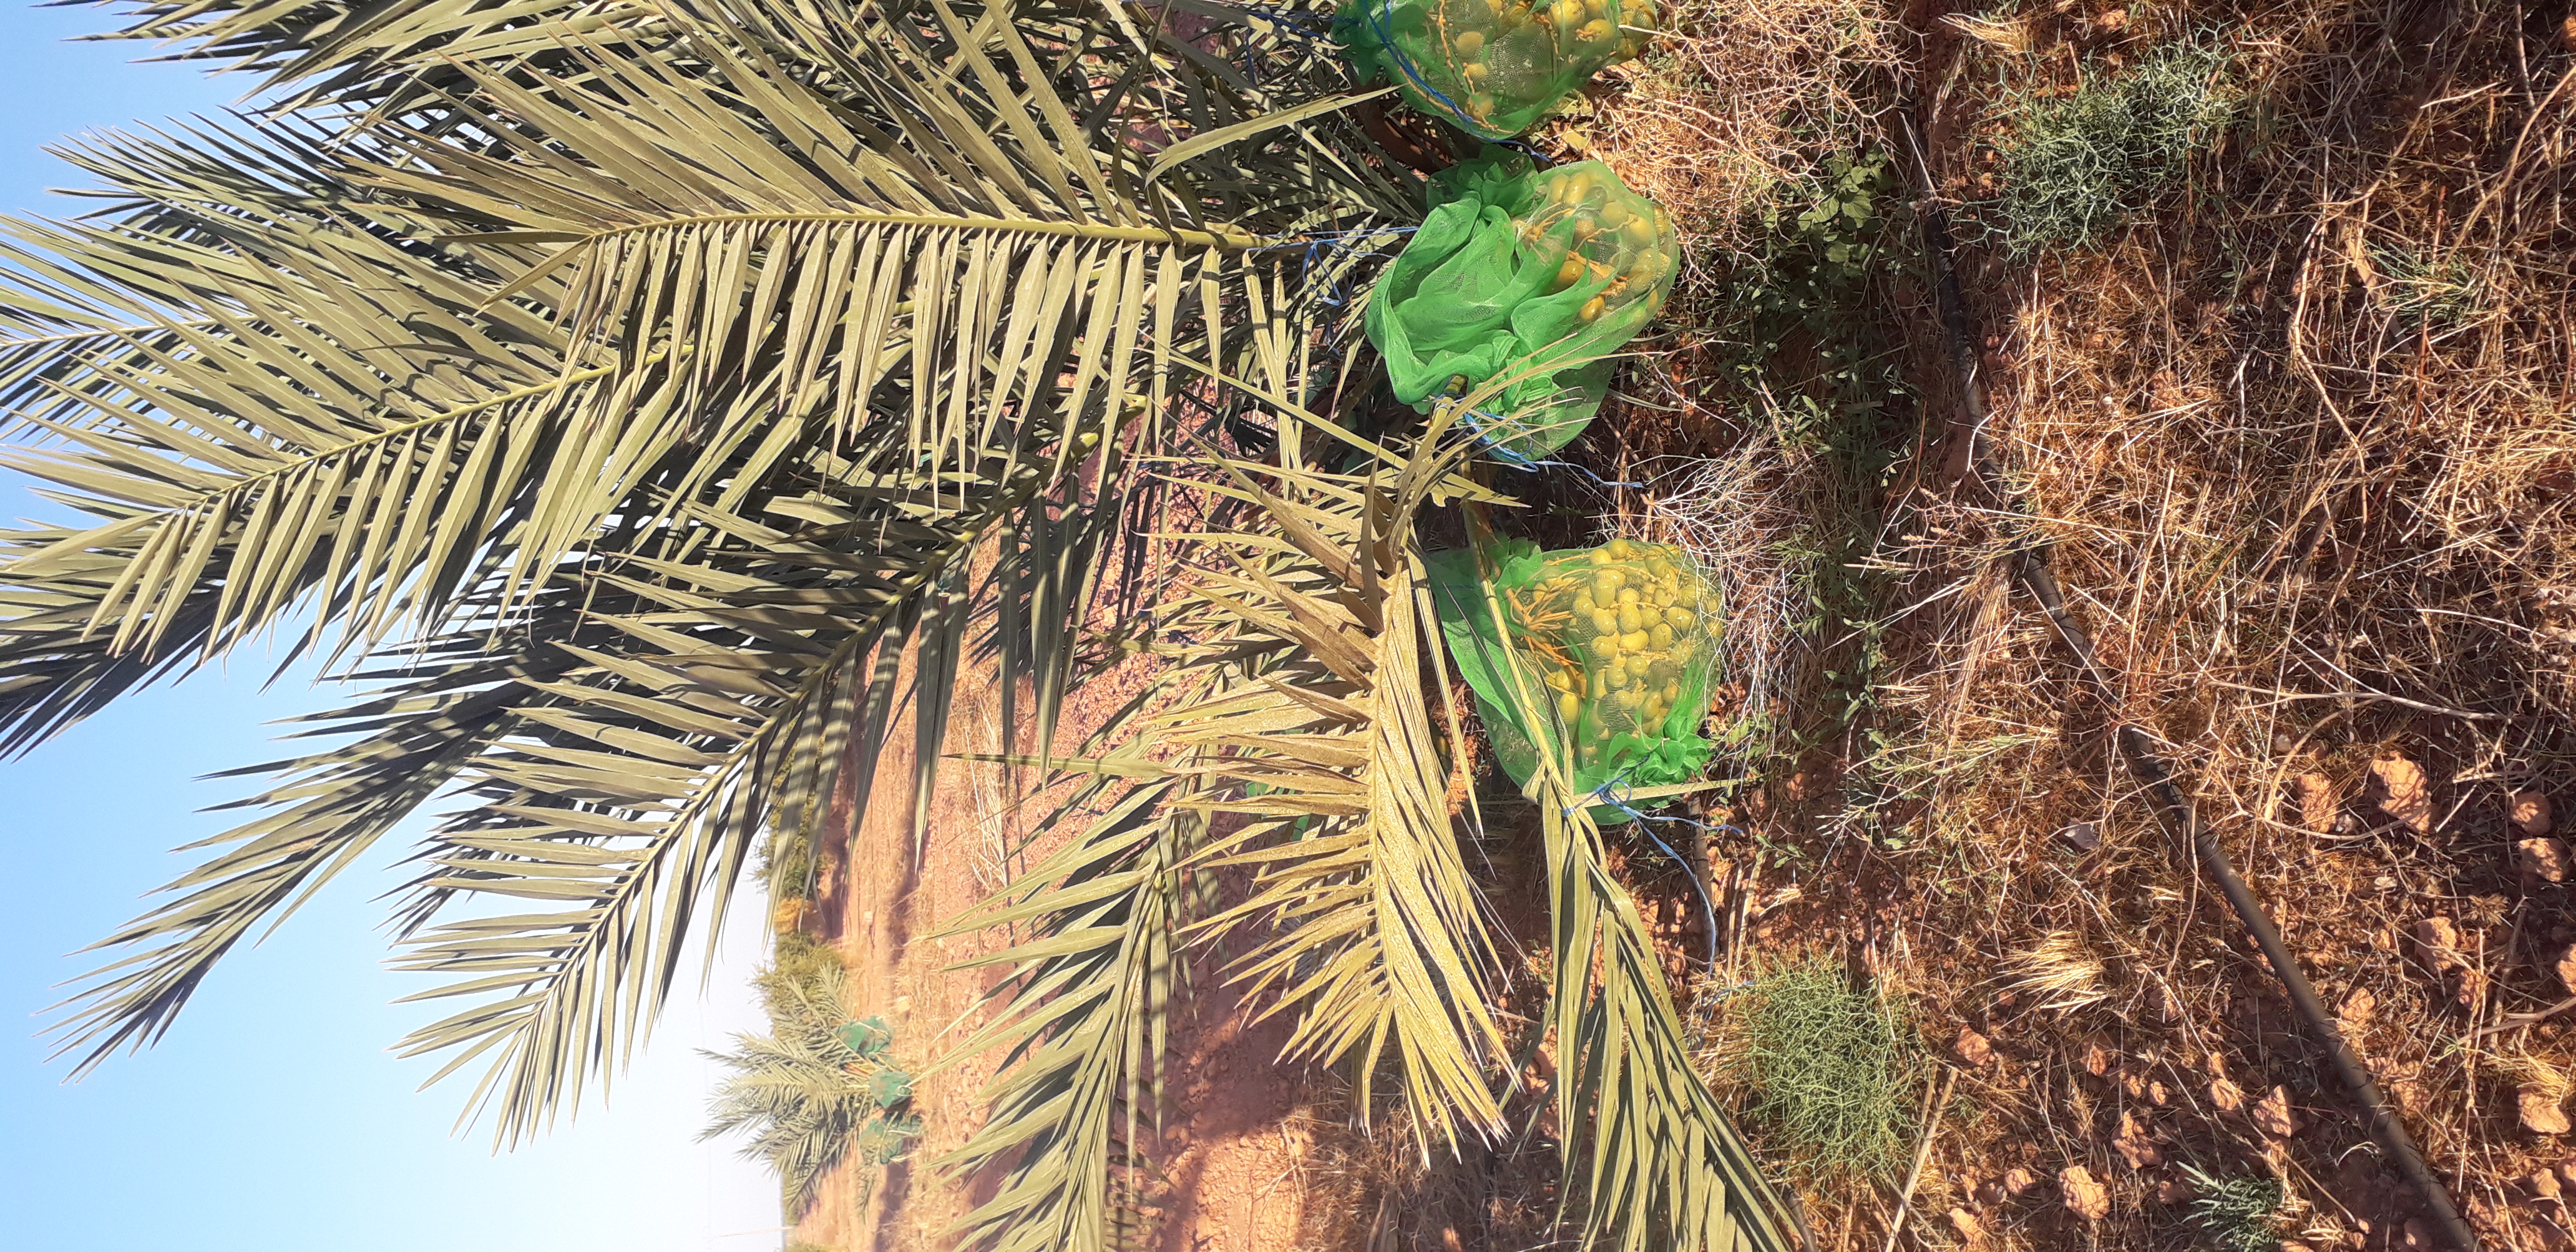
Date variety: Boufagous